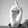
ASL letter: D